Anglo-Saxons

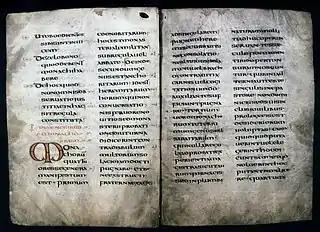
An 8th-century copy of the Rule of St. Benedict

The development of Anglo-Saxon kingship is little understood before the 7th century. Royal dynasties often claimed descent from Woden or another deity to justify their rule, but the true basis of their power was as warleaders. Kings were buried as warriors, and war helmets instead of crowns were used in coronations until the 10th century. A king's relationship with his warband (Latin: ) involved mutual obligations. His warriors fought for the king in return for food, shelter, and gifts such as weapons. The people supported their king and his warriors with food rent. Kings extracted surplus by raiding and collecting food rent and "prestige goods".